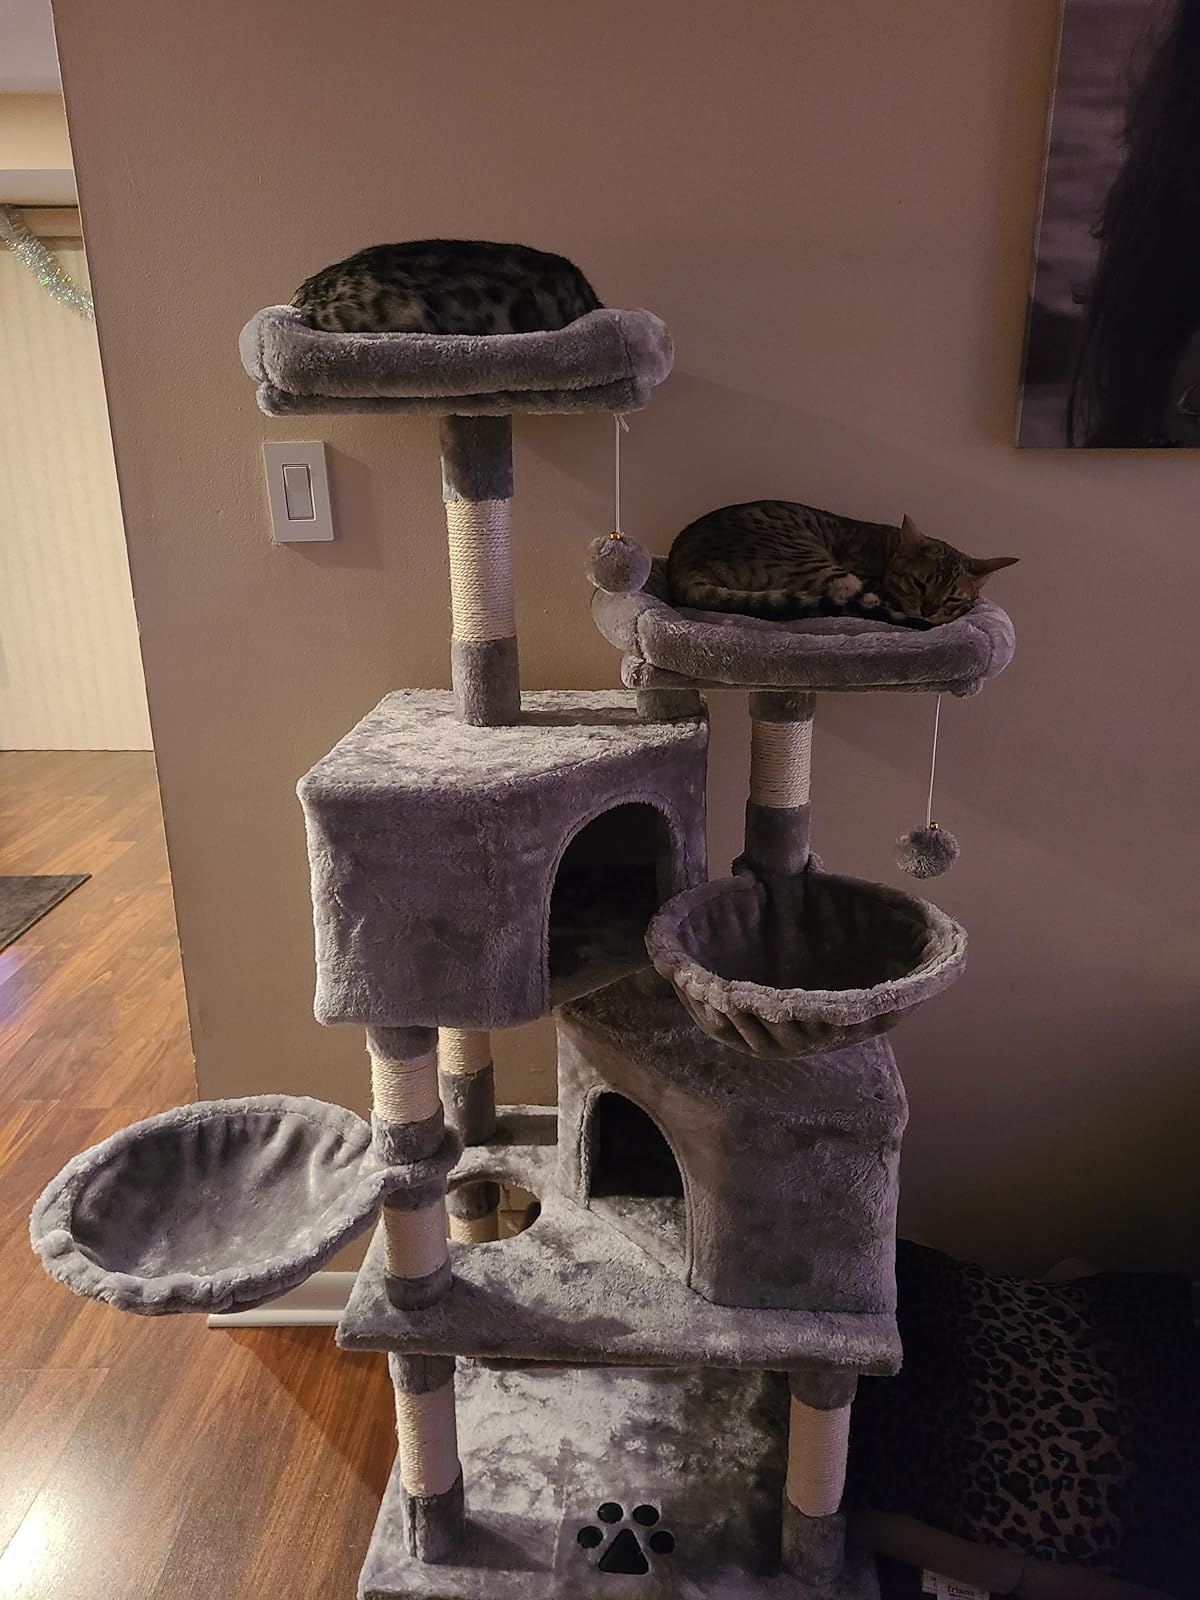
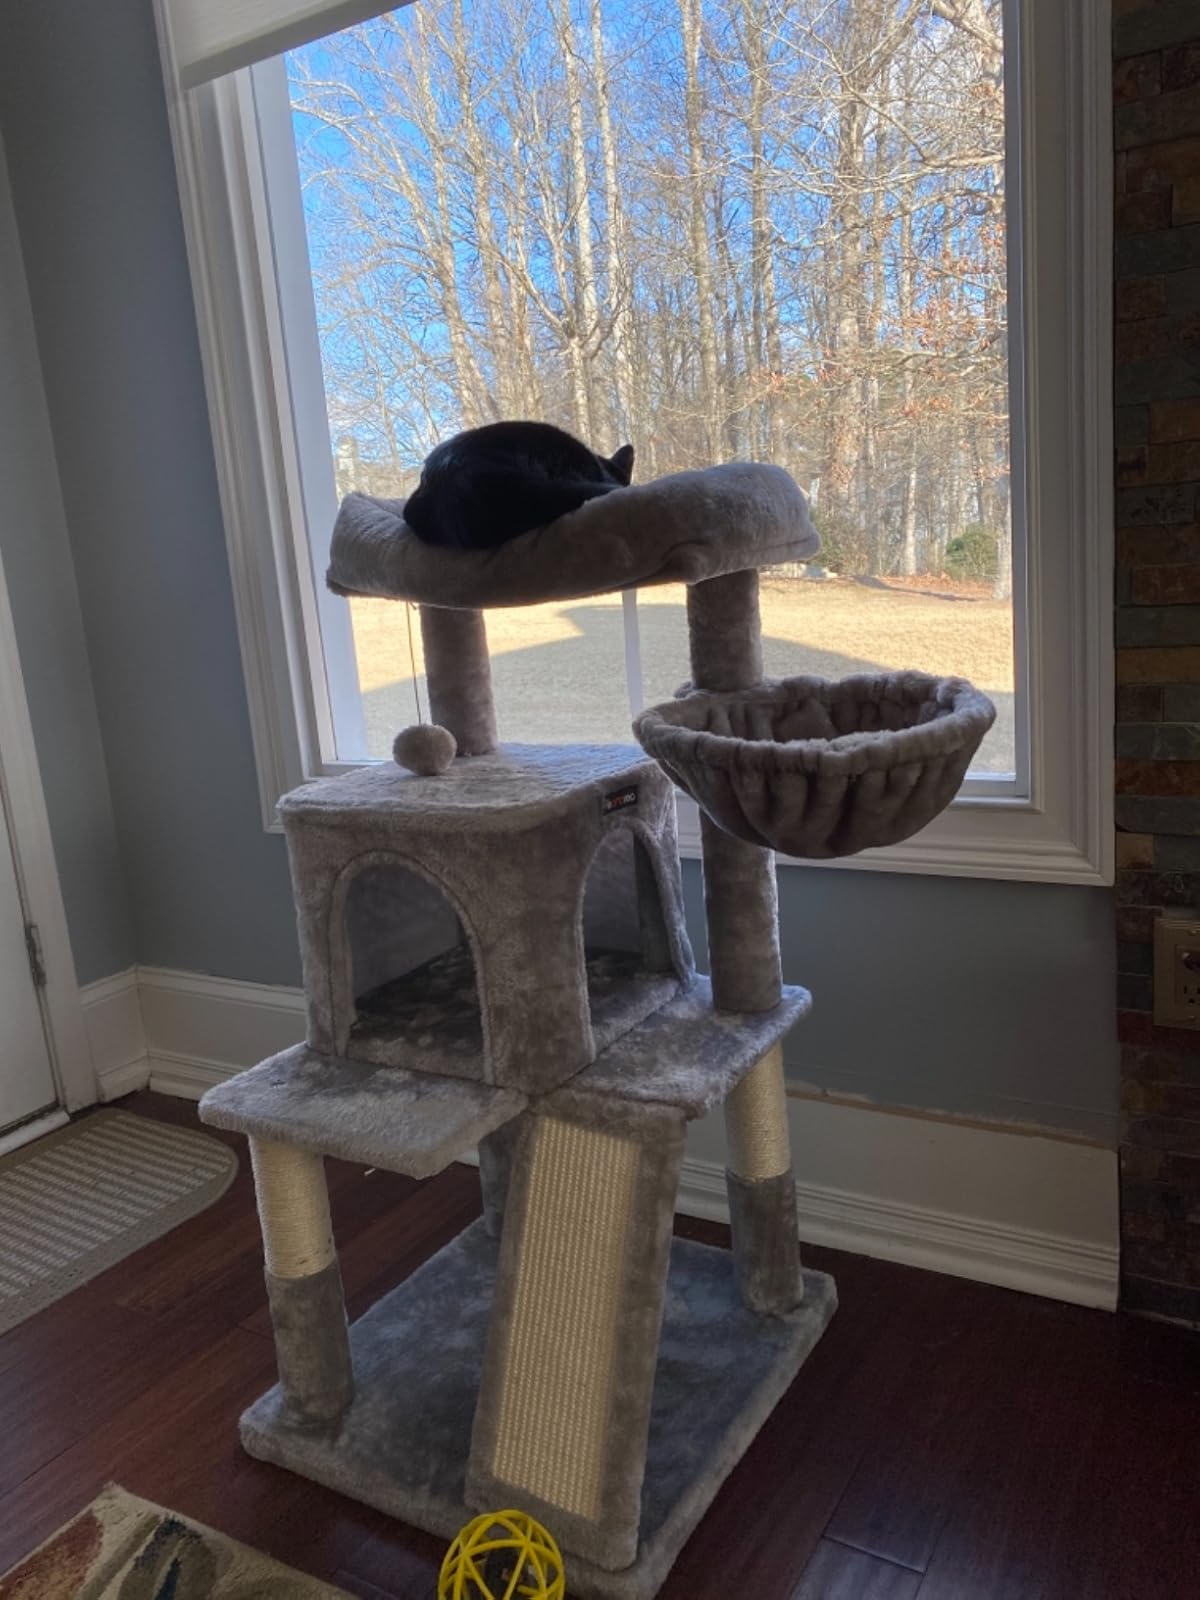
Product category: items_cat tree
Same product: no